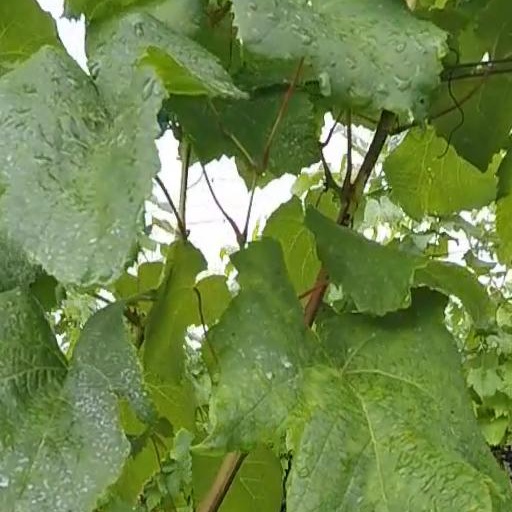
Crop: grape